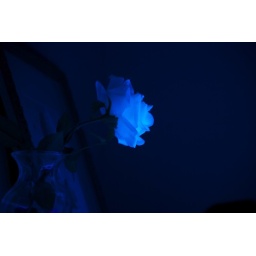
Silk flower glowing under black light. DSC_1101